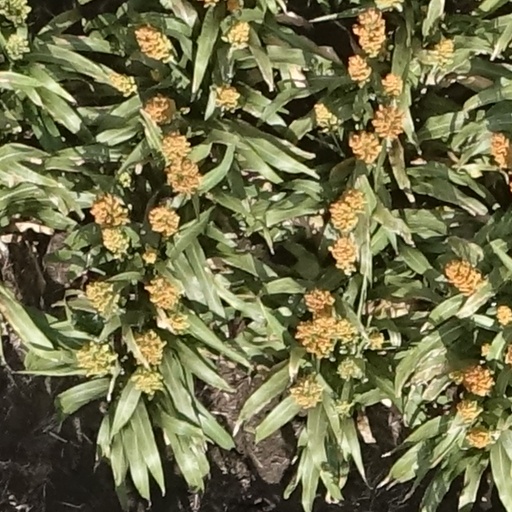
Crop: sorghum